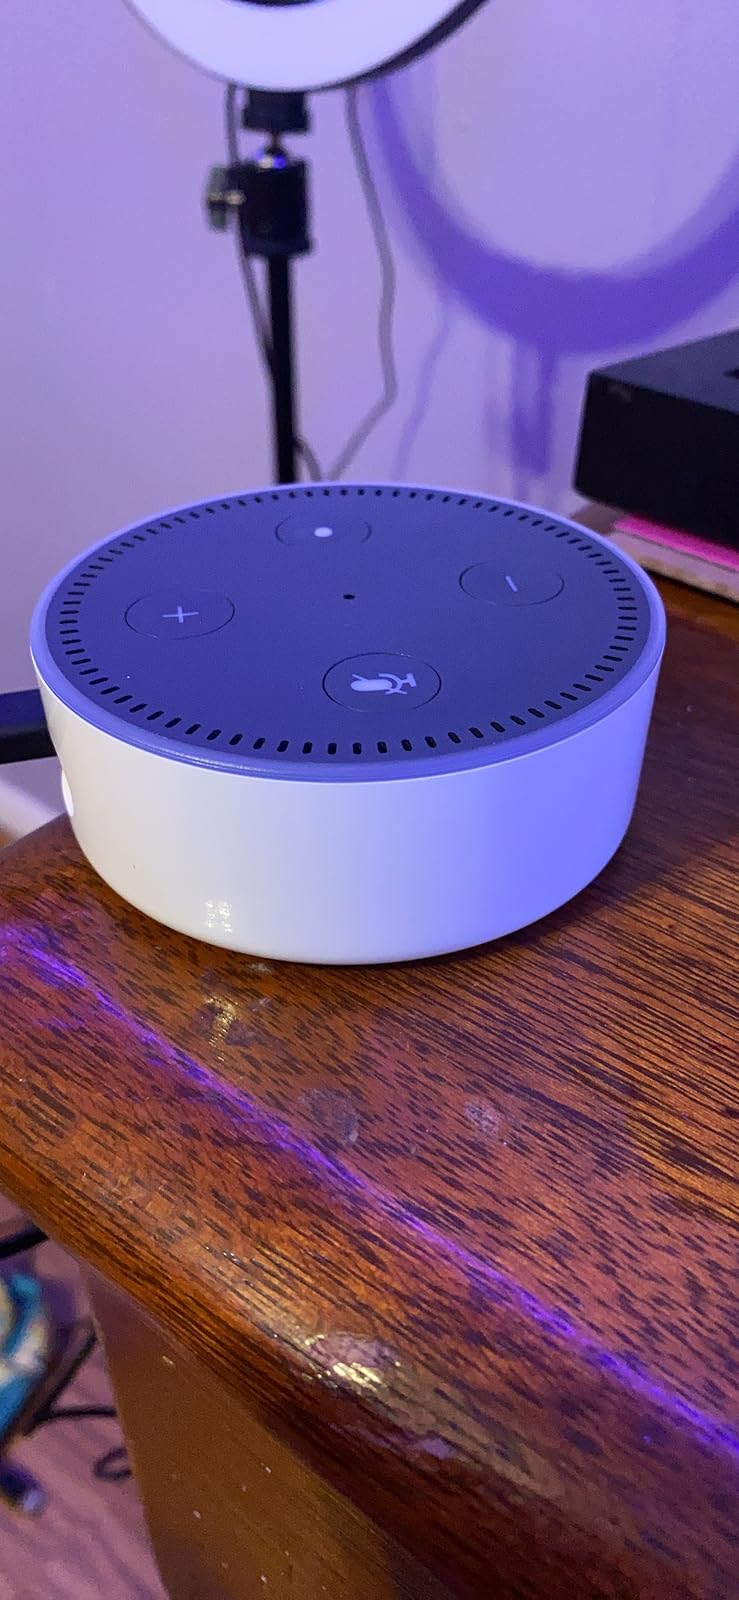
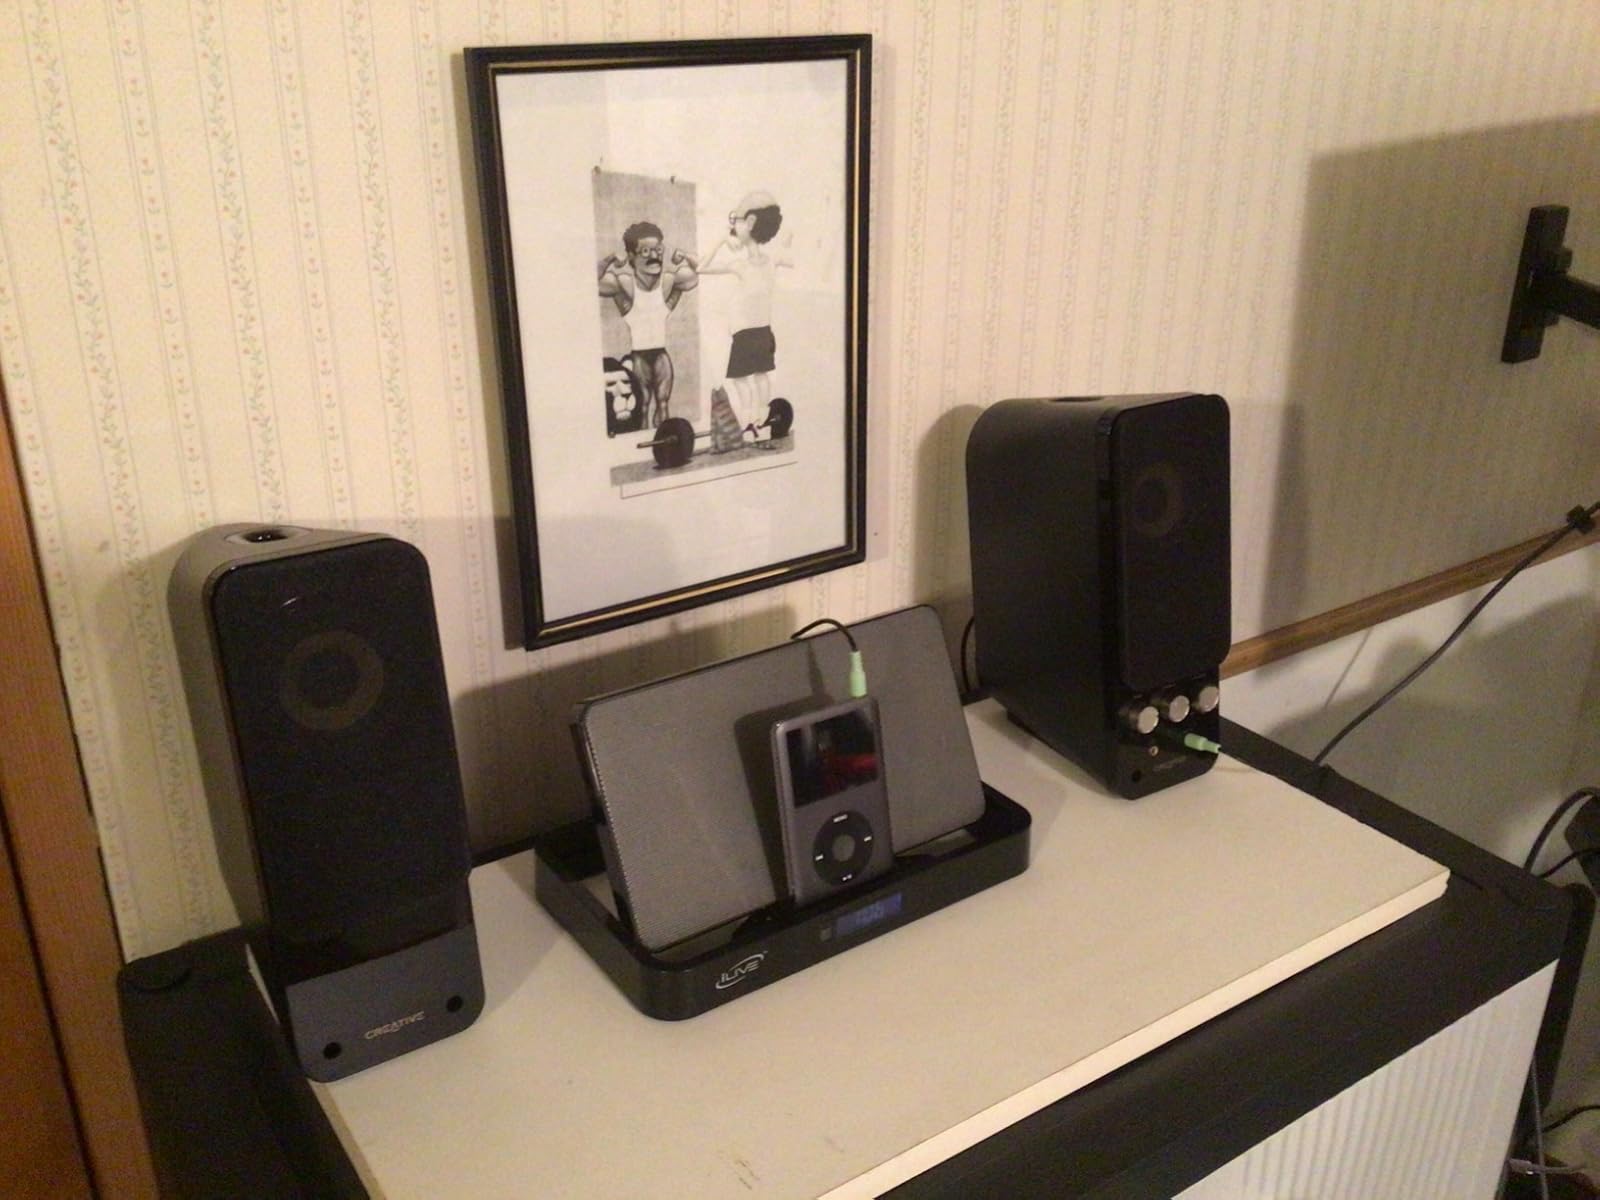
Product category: speaker
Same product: no